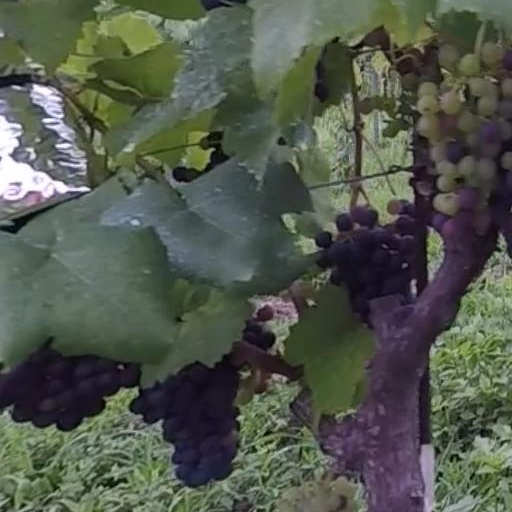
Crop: grape